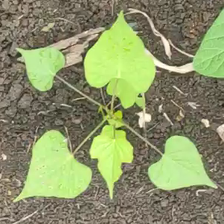
Weed species: Obscure_morning _glory(Ipomoea obscura)